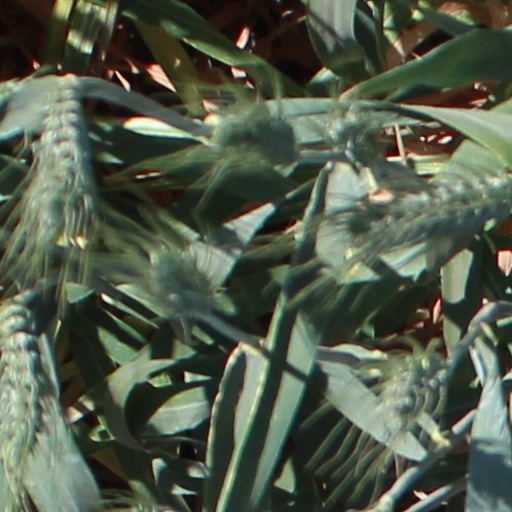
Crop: wheat